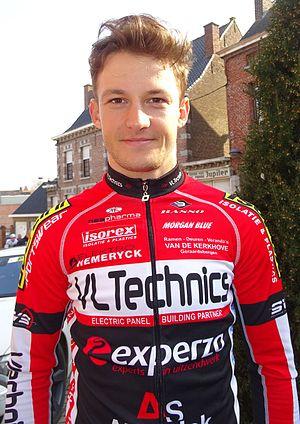
Mathias De Witte, né le 29 mars 1993 à Bruges, est un coureur cycliste belge, membre de l'équipe continentale Natura4Ever-Roubaix Lille Métropole.